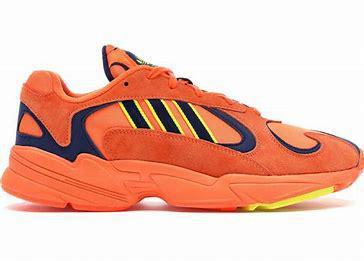
Brand: Adidas
Model: Yung 1